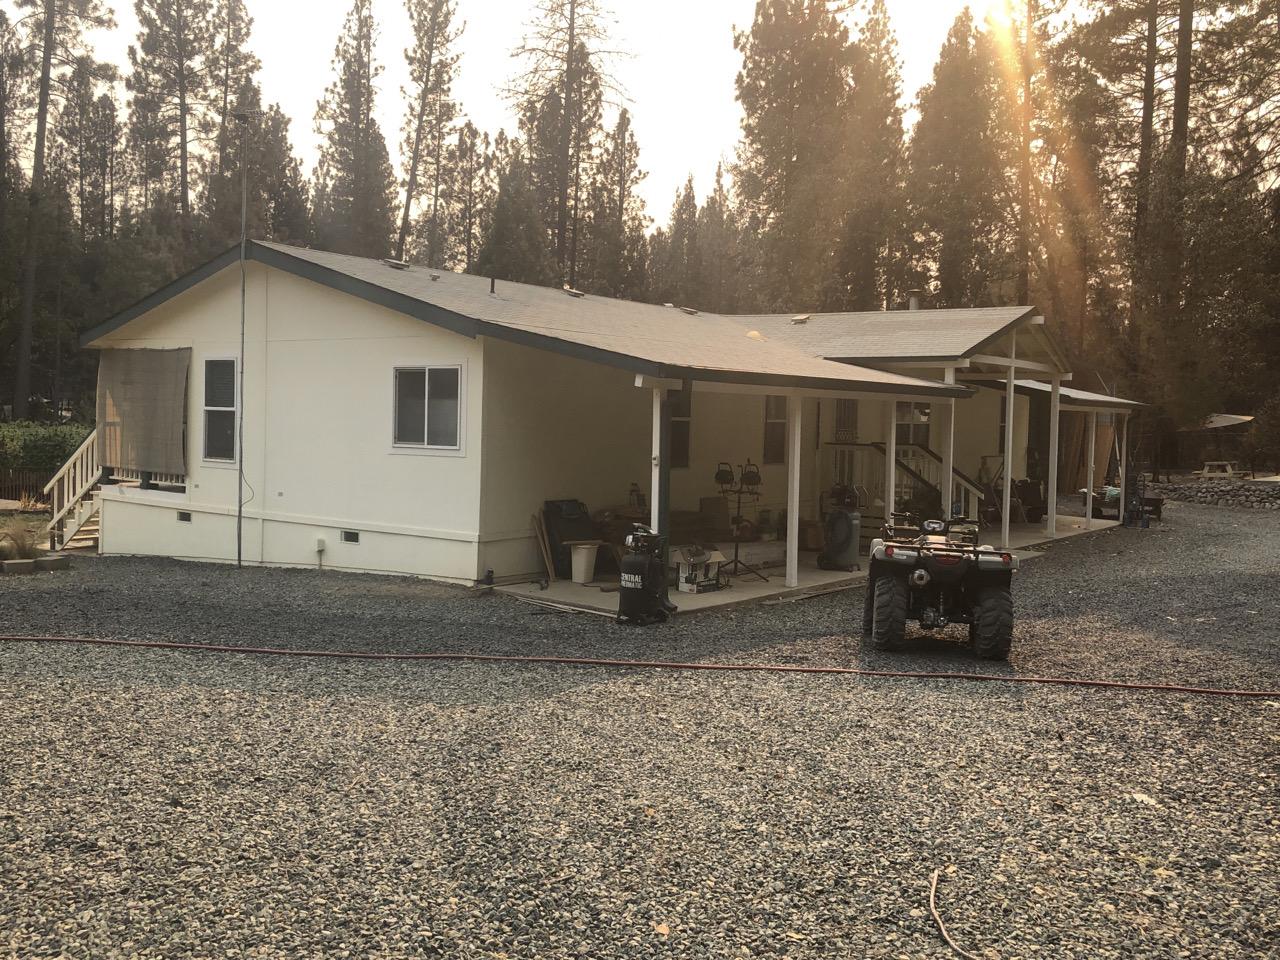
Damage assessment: no_damage